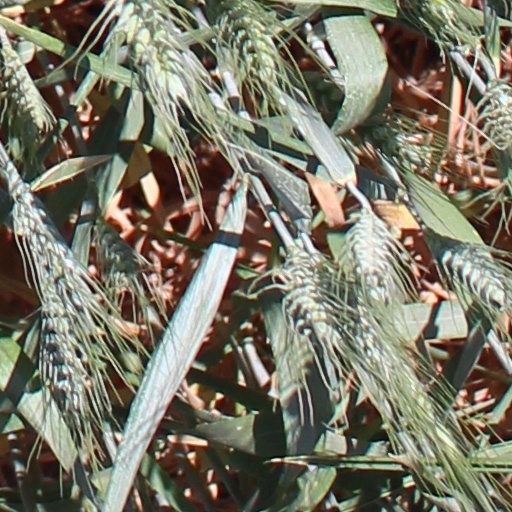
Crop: wheat